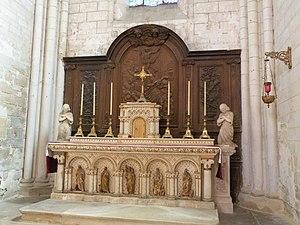
Église de la Nativité-de-Notre-Dame de Lavilletertre
L'église Notre-Dame-de-la-Nativité est une église catholique paroissiale située à Lavilletertre, dans l'Oise, en France. Elle a été édifiée sous plusieurs campagnes rapprochées entre 1135 / 1140 et 1170 environ, et n'a jamais subi de remaniements modifiant son apparence ou sa structure depuis son achèvement. Elle peut donc s'enorgueillir d'une rare unité stylistique, et ses dimensions sont considérables par rapport à la modestie du village. C'est un édifice de plan basilical avec une nef de cinq travées flanquée de bas-côtés, un transept largement débordant et un chœur rectangulaire à chevet plat. La nef et les bas-côtés ont été bâtis en premier lieu, et reflètent le style roman à son apogée. Leur façade occidentale comporte le plus grand portail roman du Vexin français. Même sur les élévations latérales, la décoration est particulièrement aboutie, et prévoit, pour chaque fenêtre, une archivolte moulurée accompagnée d'une frise retombant sur des colonnettes à chapiteaux. À l'intérieur, l'architecture gothique s'annonce déjà par l'application systématique de l'arc brisé sur les grandes arcades et les voûtes, ainsi qu'à travers la composition rigoureuse des piliers fasciculés.